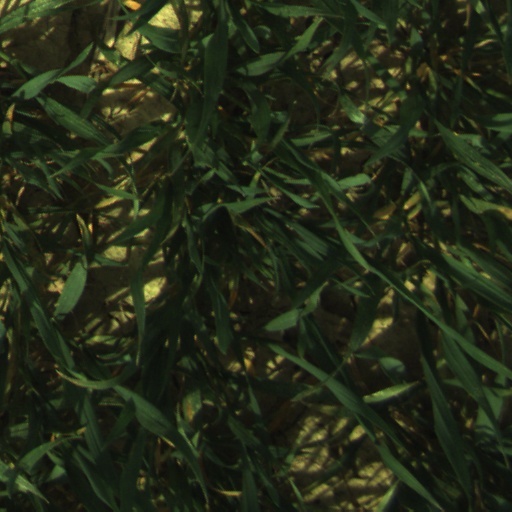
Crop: wheat